Mexican cuisine

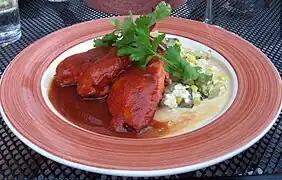
"Pechuga adobada", chicken breast in adobo with a side of chayote, mushrooms, corn and poblano rajas. Adobo, including a key item, vinegar, arrived with the Spanish. A common characteristic of Mexican adobo is its incorporation of chile ancho.

The importance of the chile goes back to the Mesoamerican period, where it was considered to be as much of a staple as corn and beans. In the 16th century, Bartolomé de las Casas wrote that, without chiles, the indigenous people did not think they were eating. Even today, most Mexicans believe that their national identity would be at a loss without chiles and the many varieties of sauces and salsas created using chiles as their base.